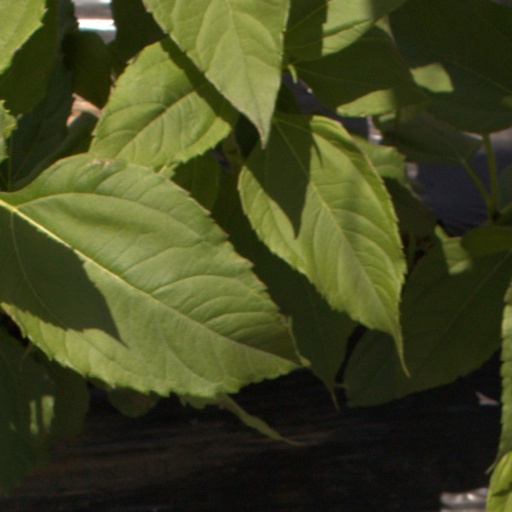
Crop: Jerusalem artichoke